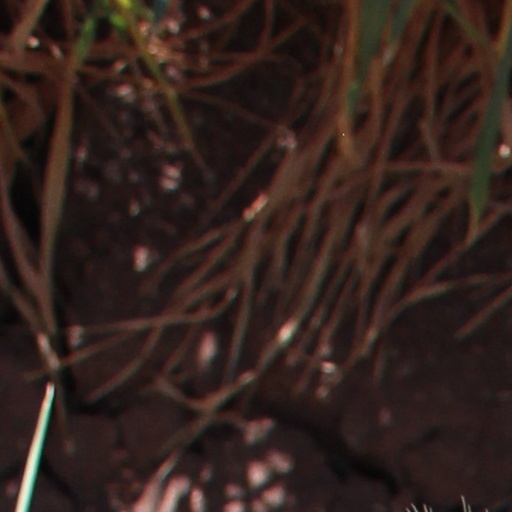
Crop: wheat